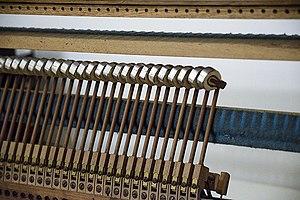
Marteaux de piano sur lesquels ont été collées des bandes de métal pour leur donner une sonorité de bastringue
Le piano bastringue, appelé aussi piano désaccordé, est un piano dont la sonorité originelle — soit à cause de l'usure de l'instrument, soit intentionnellement — s'est trouvée modifiée de telle sorte qu'elle procure une sensation auditive notablement distincte de celle que donne un piano conventionnel bien accordé en bon état d'entretien. Cette sonorité particulière définit un style appelé aussi « piano bastringue ». Elle est très souvent recherchée dans le ragtime et la musique charleston, mais a été appliquée aussi à bien d'autres genres de musique populaire.